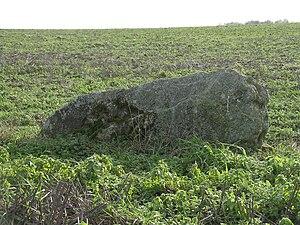
Mégalithe classé
Cet article présente les sites mégalithiques du département du Calvados.
Cette liste regroupe une partie des monuments historiques du Calvados.
La Pierre Debout est un menhir situé au lieu-dit les Champs Pluvieux à Reviers, dans le département du Calvados.